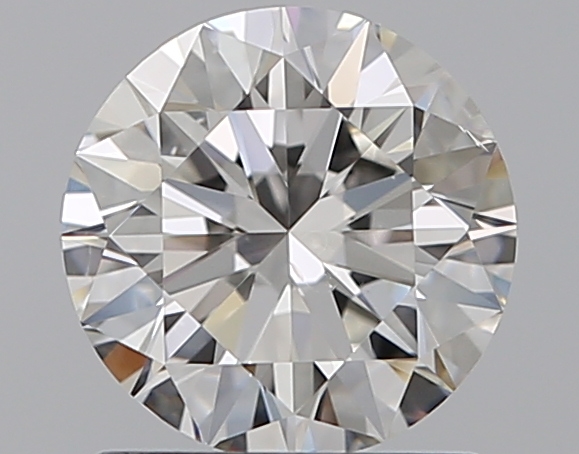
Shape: round
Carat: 1
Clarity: VS2
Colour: G
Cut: EX
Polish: EX
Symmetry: EX
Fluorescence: F
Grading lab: GIA
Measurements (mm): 6.36 x 6.39 x 3.95